Delphine Batho

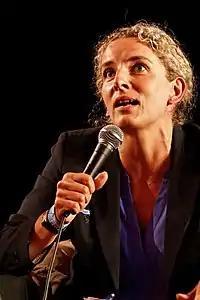
Delphine Batho in 2013

In the parliamentary elections of 2007, Batho was the PS's candidate in the 2nd constituency of Deux-Sèvres, which Ségolène Royal had represented before running in the presidential election of that year. In the PS internal nomination contest, she received 54.75% of the vote as against 45.25% for Éric Gauthier, Royal's former substitute.